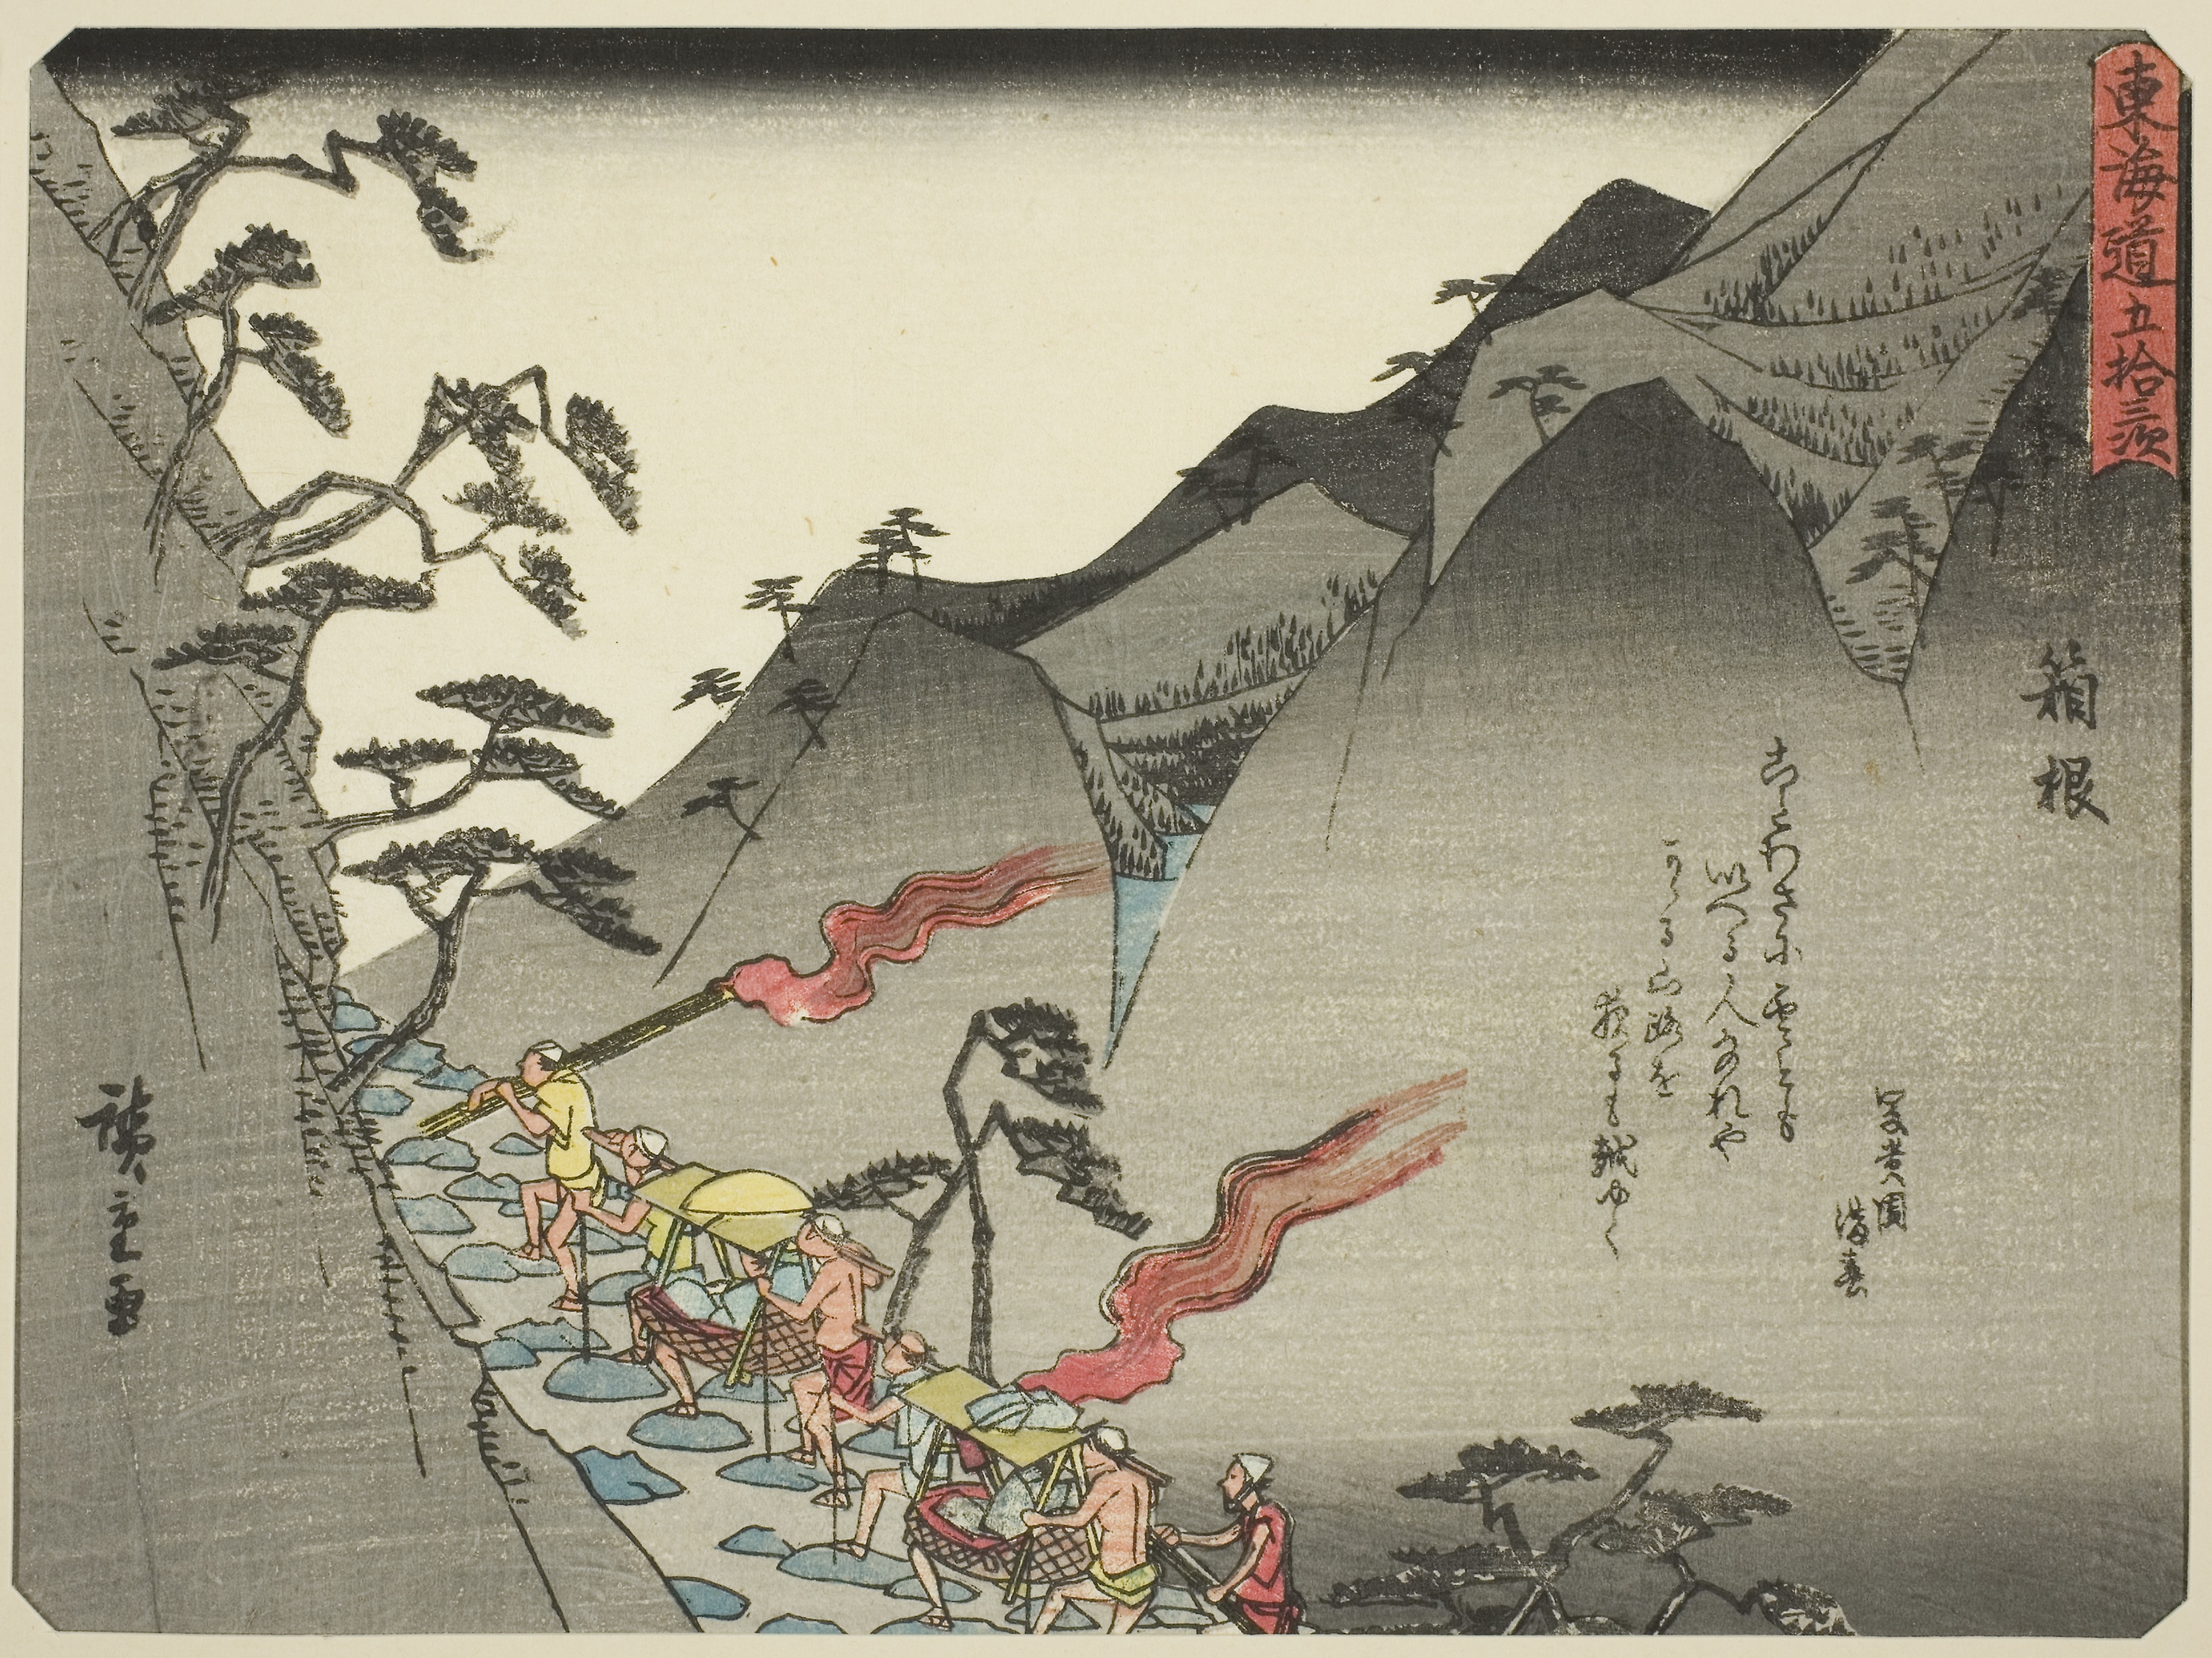
illustration, art, map, painting, drawing, world, fictional character, artwork